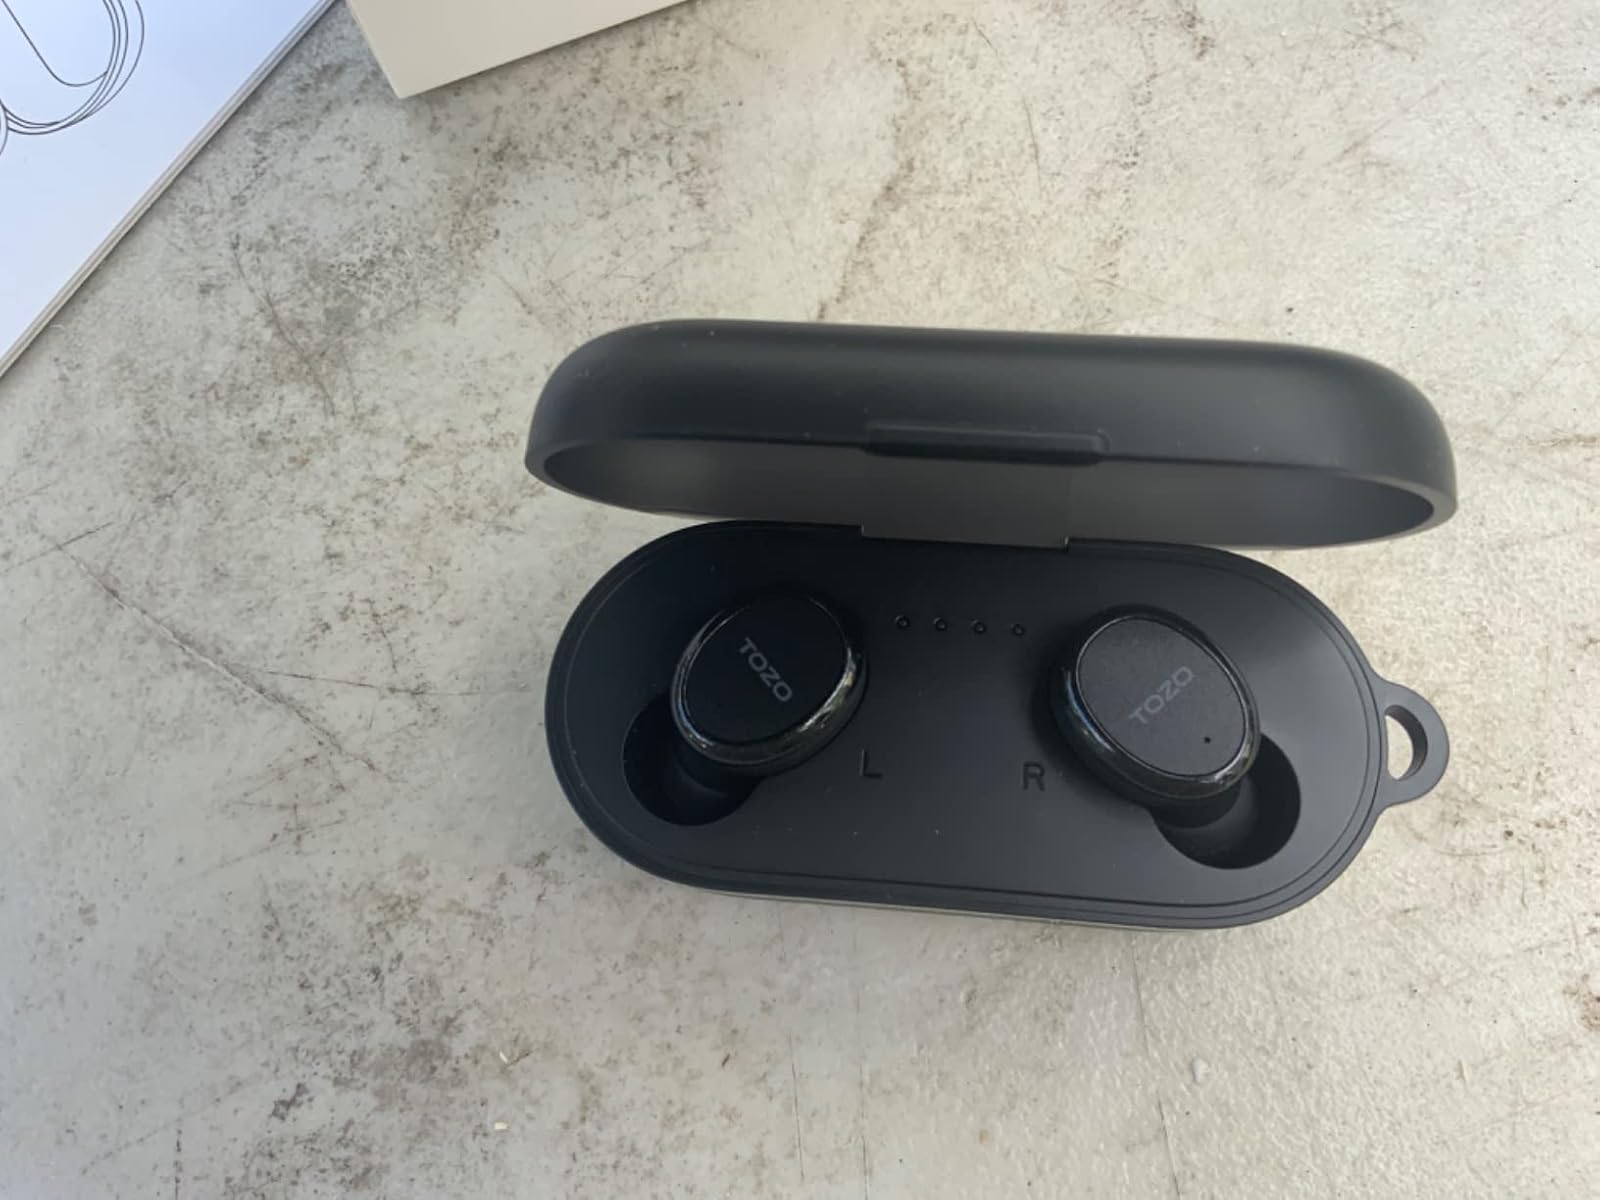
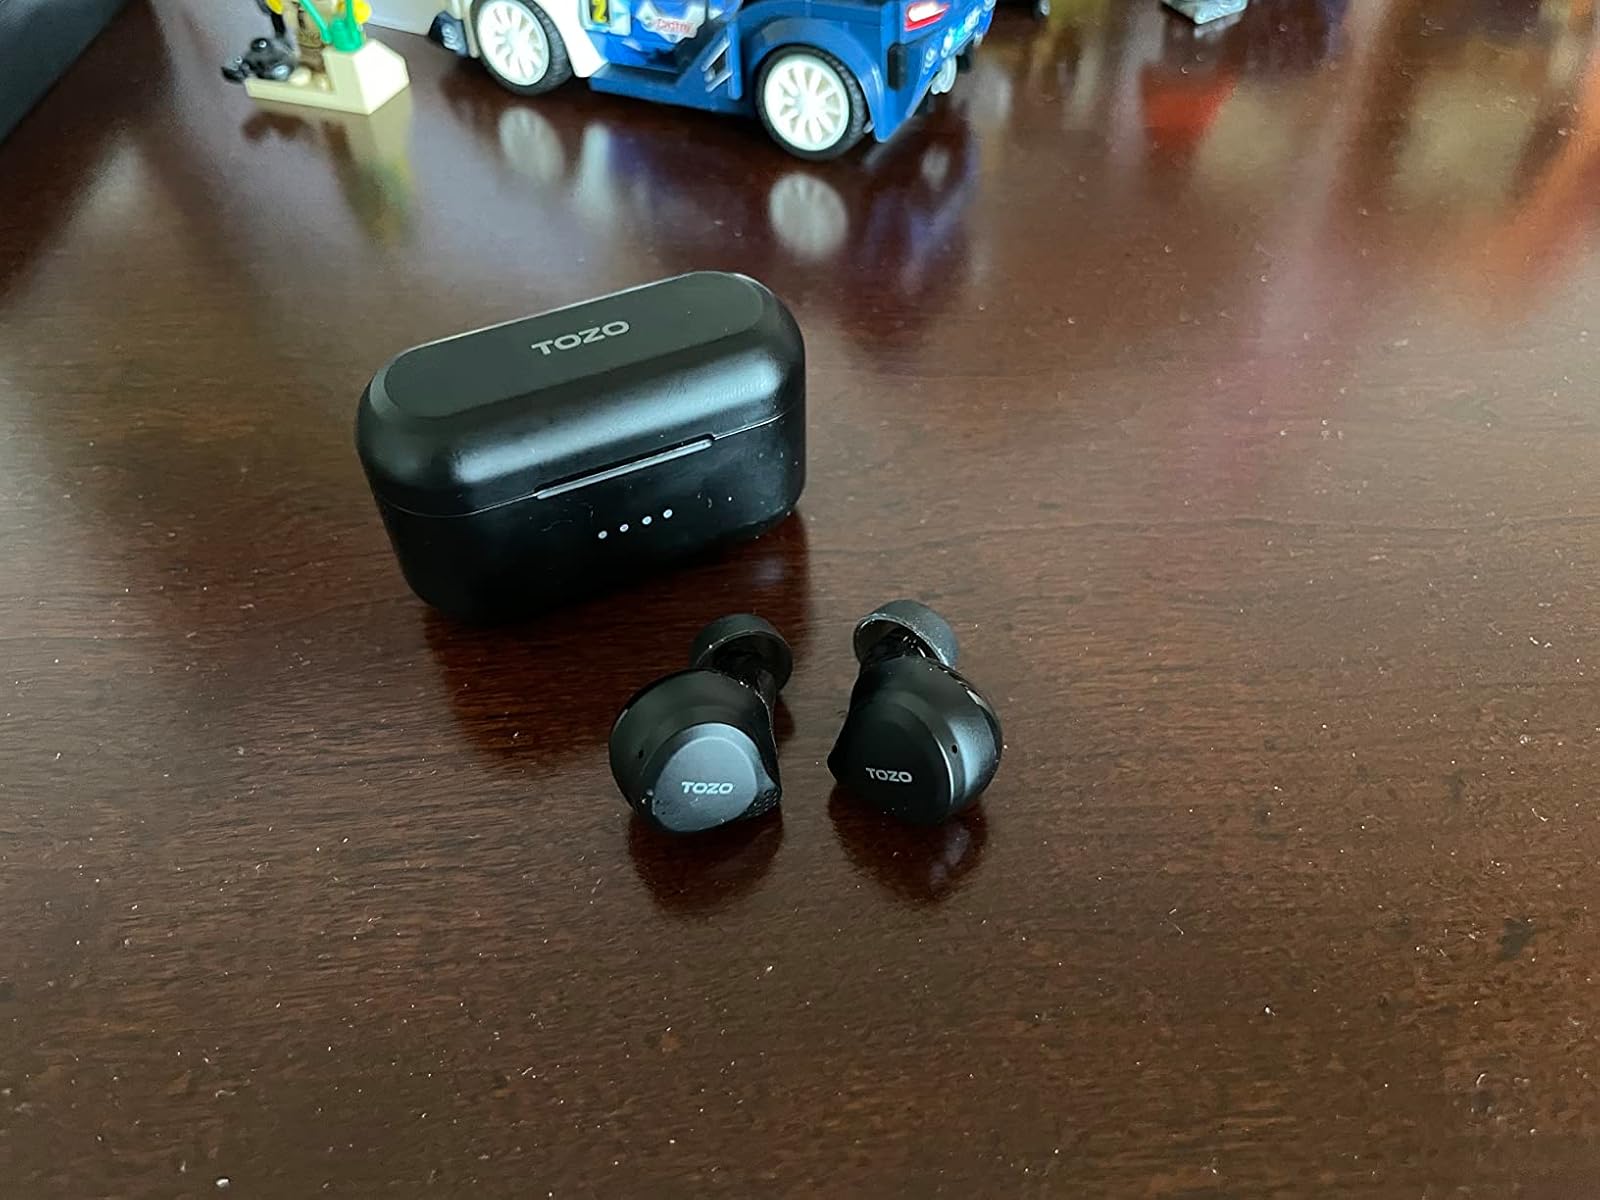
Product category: earbuds
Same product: no